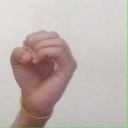
अक्षर: ऊ